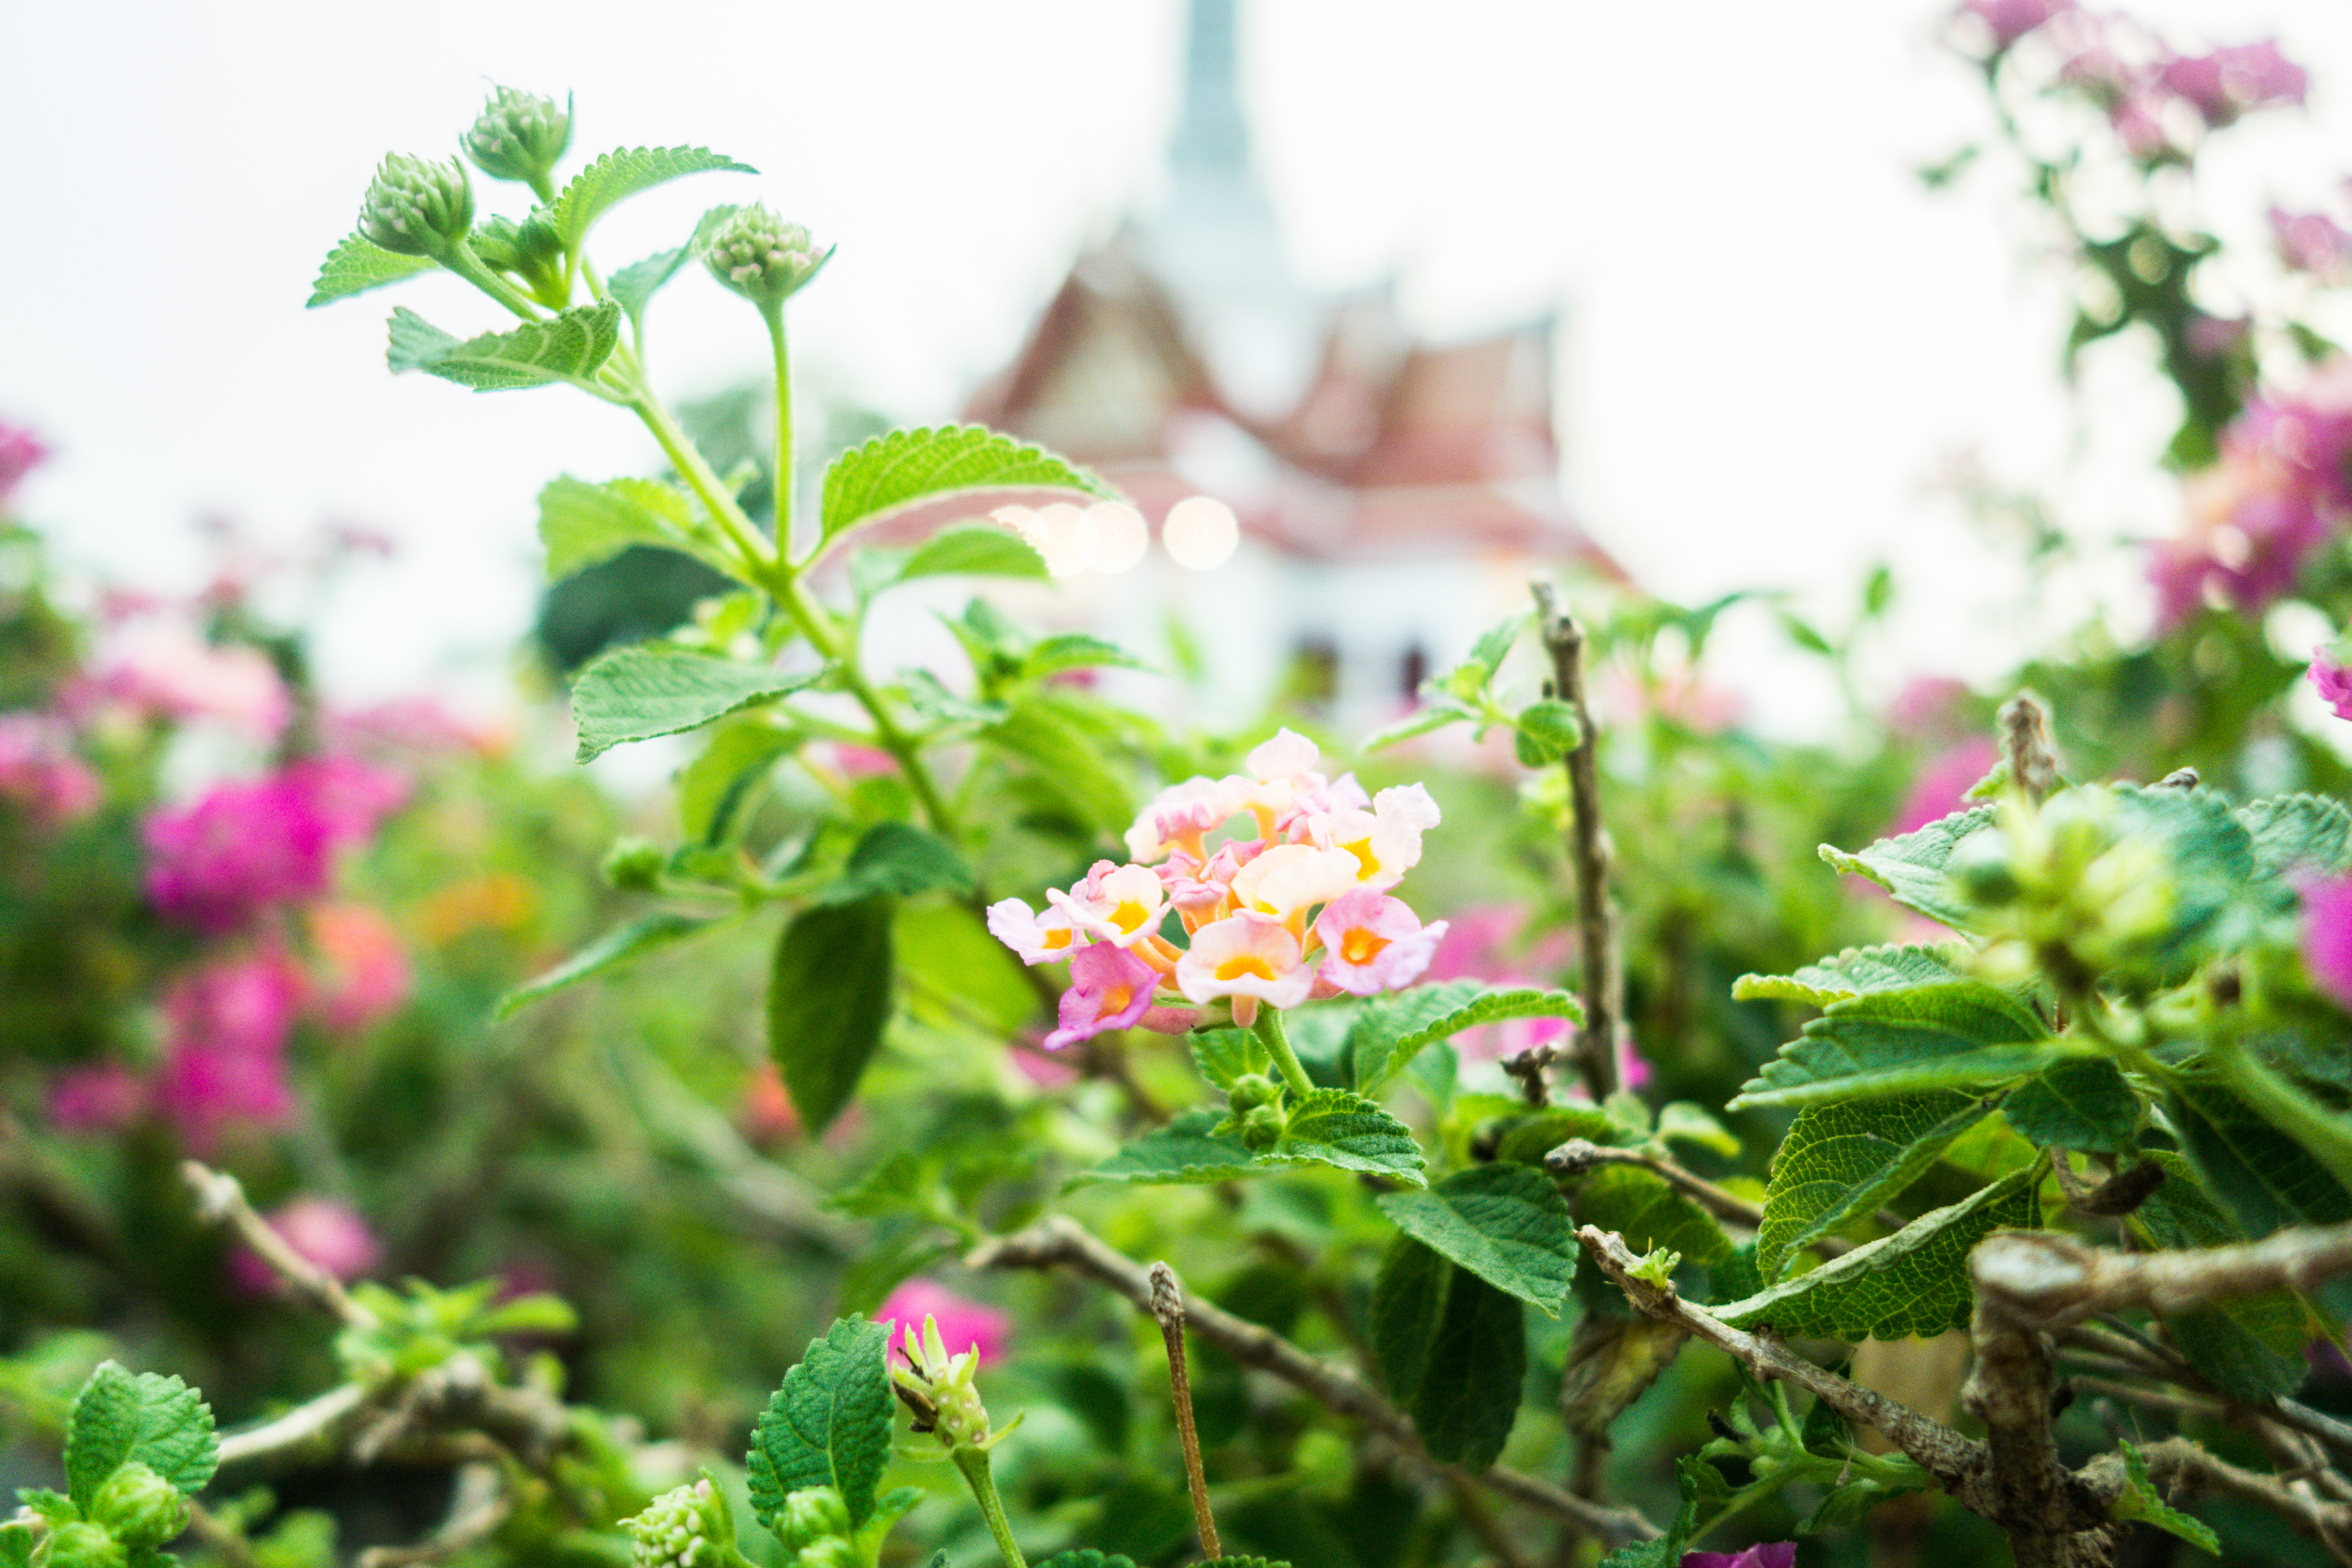
view, flower, flowering plant, plant, green, pink, petal, grass, lantana camara, rose family, rosa dumalis, rosa rugosa, lantana, rose, wildflower, verbena family, multiflora rose, camellia, perennial plant